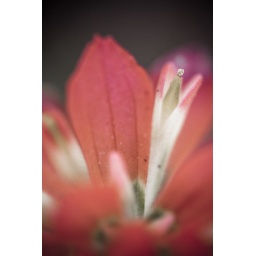
Taken down the street from my house in Texas.